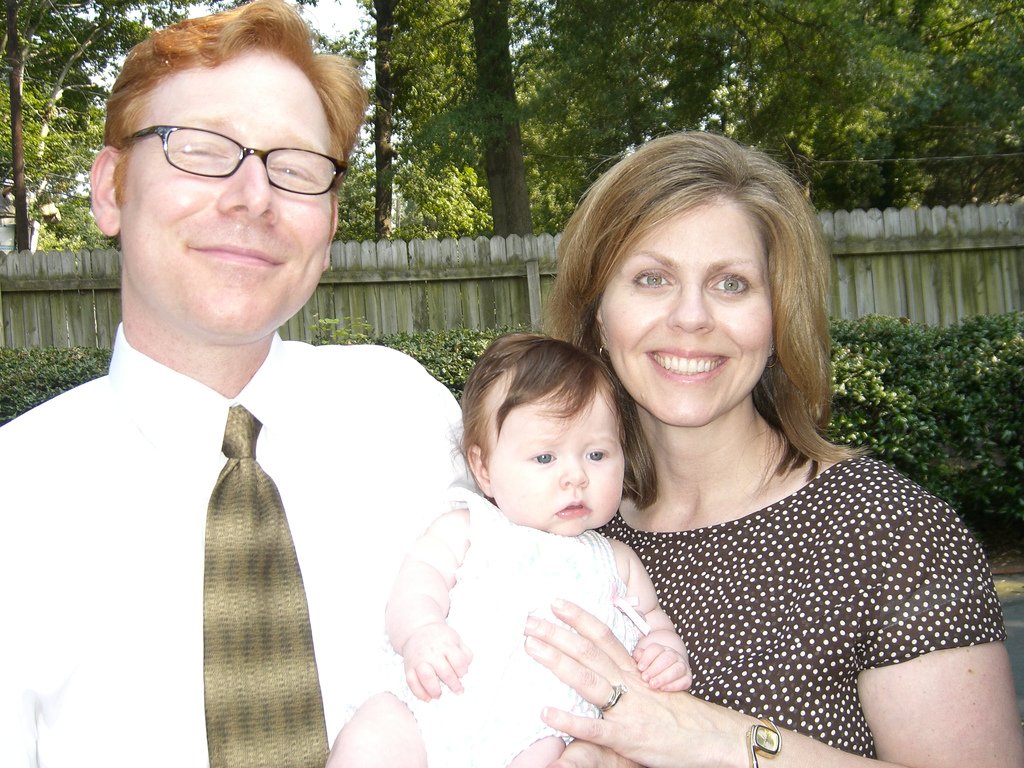
Label: not_food